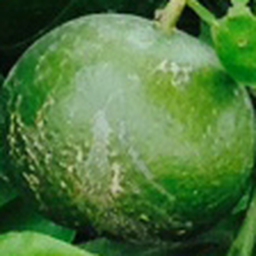
Plant part: fruit
Disease: scab